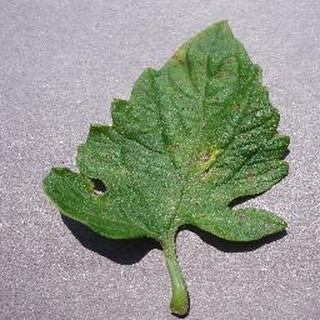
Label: tomato_septoria_leaf_spot